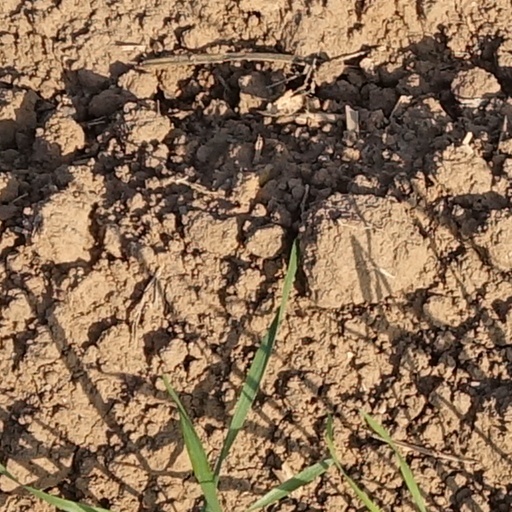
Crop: wheat